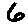
Label: 6